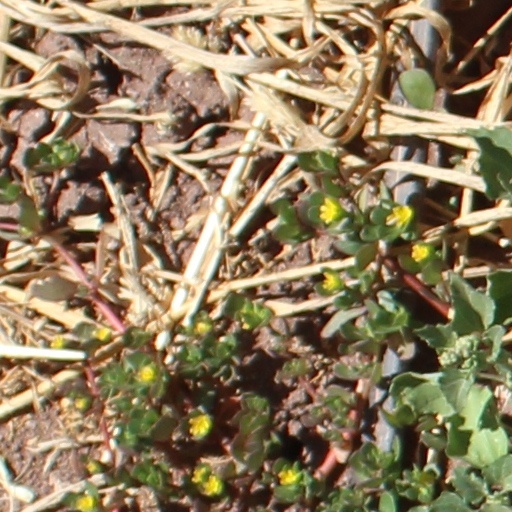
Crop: wheat